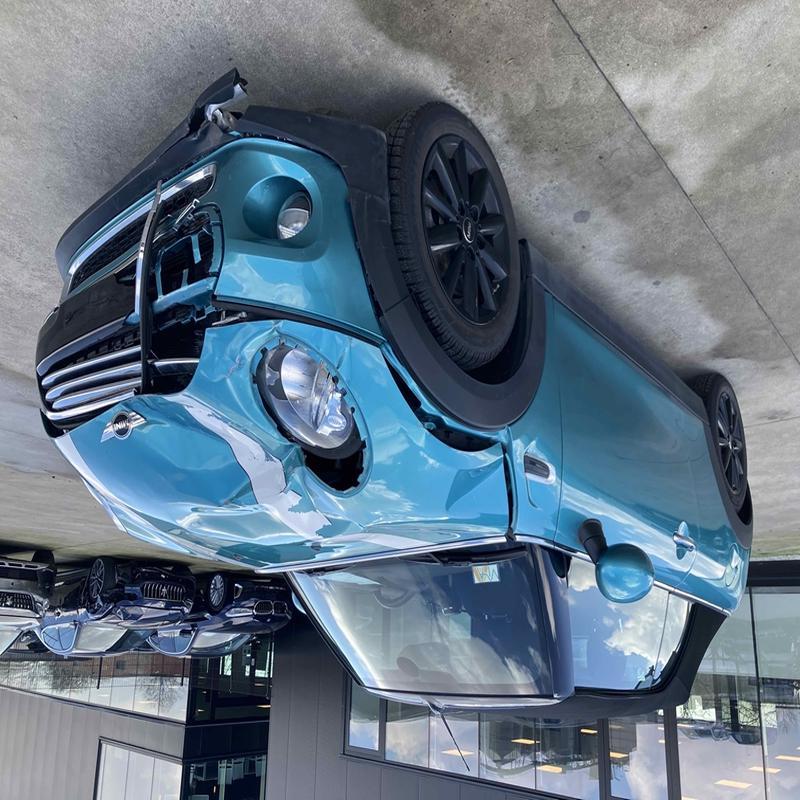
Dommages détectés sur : pare-choc avant, feu avant droit, capot, aile avant droite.
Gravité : majeur